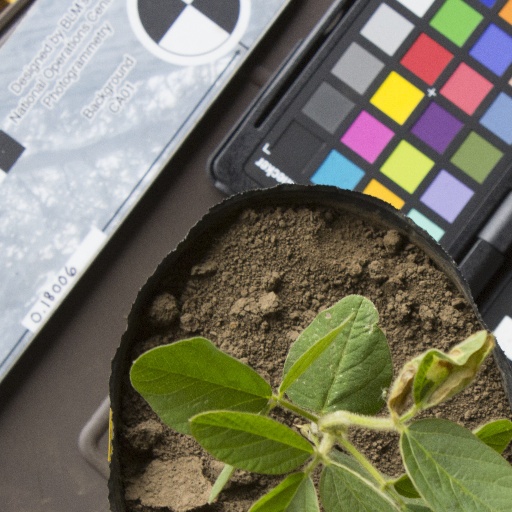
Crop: soybean